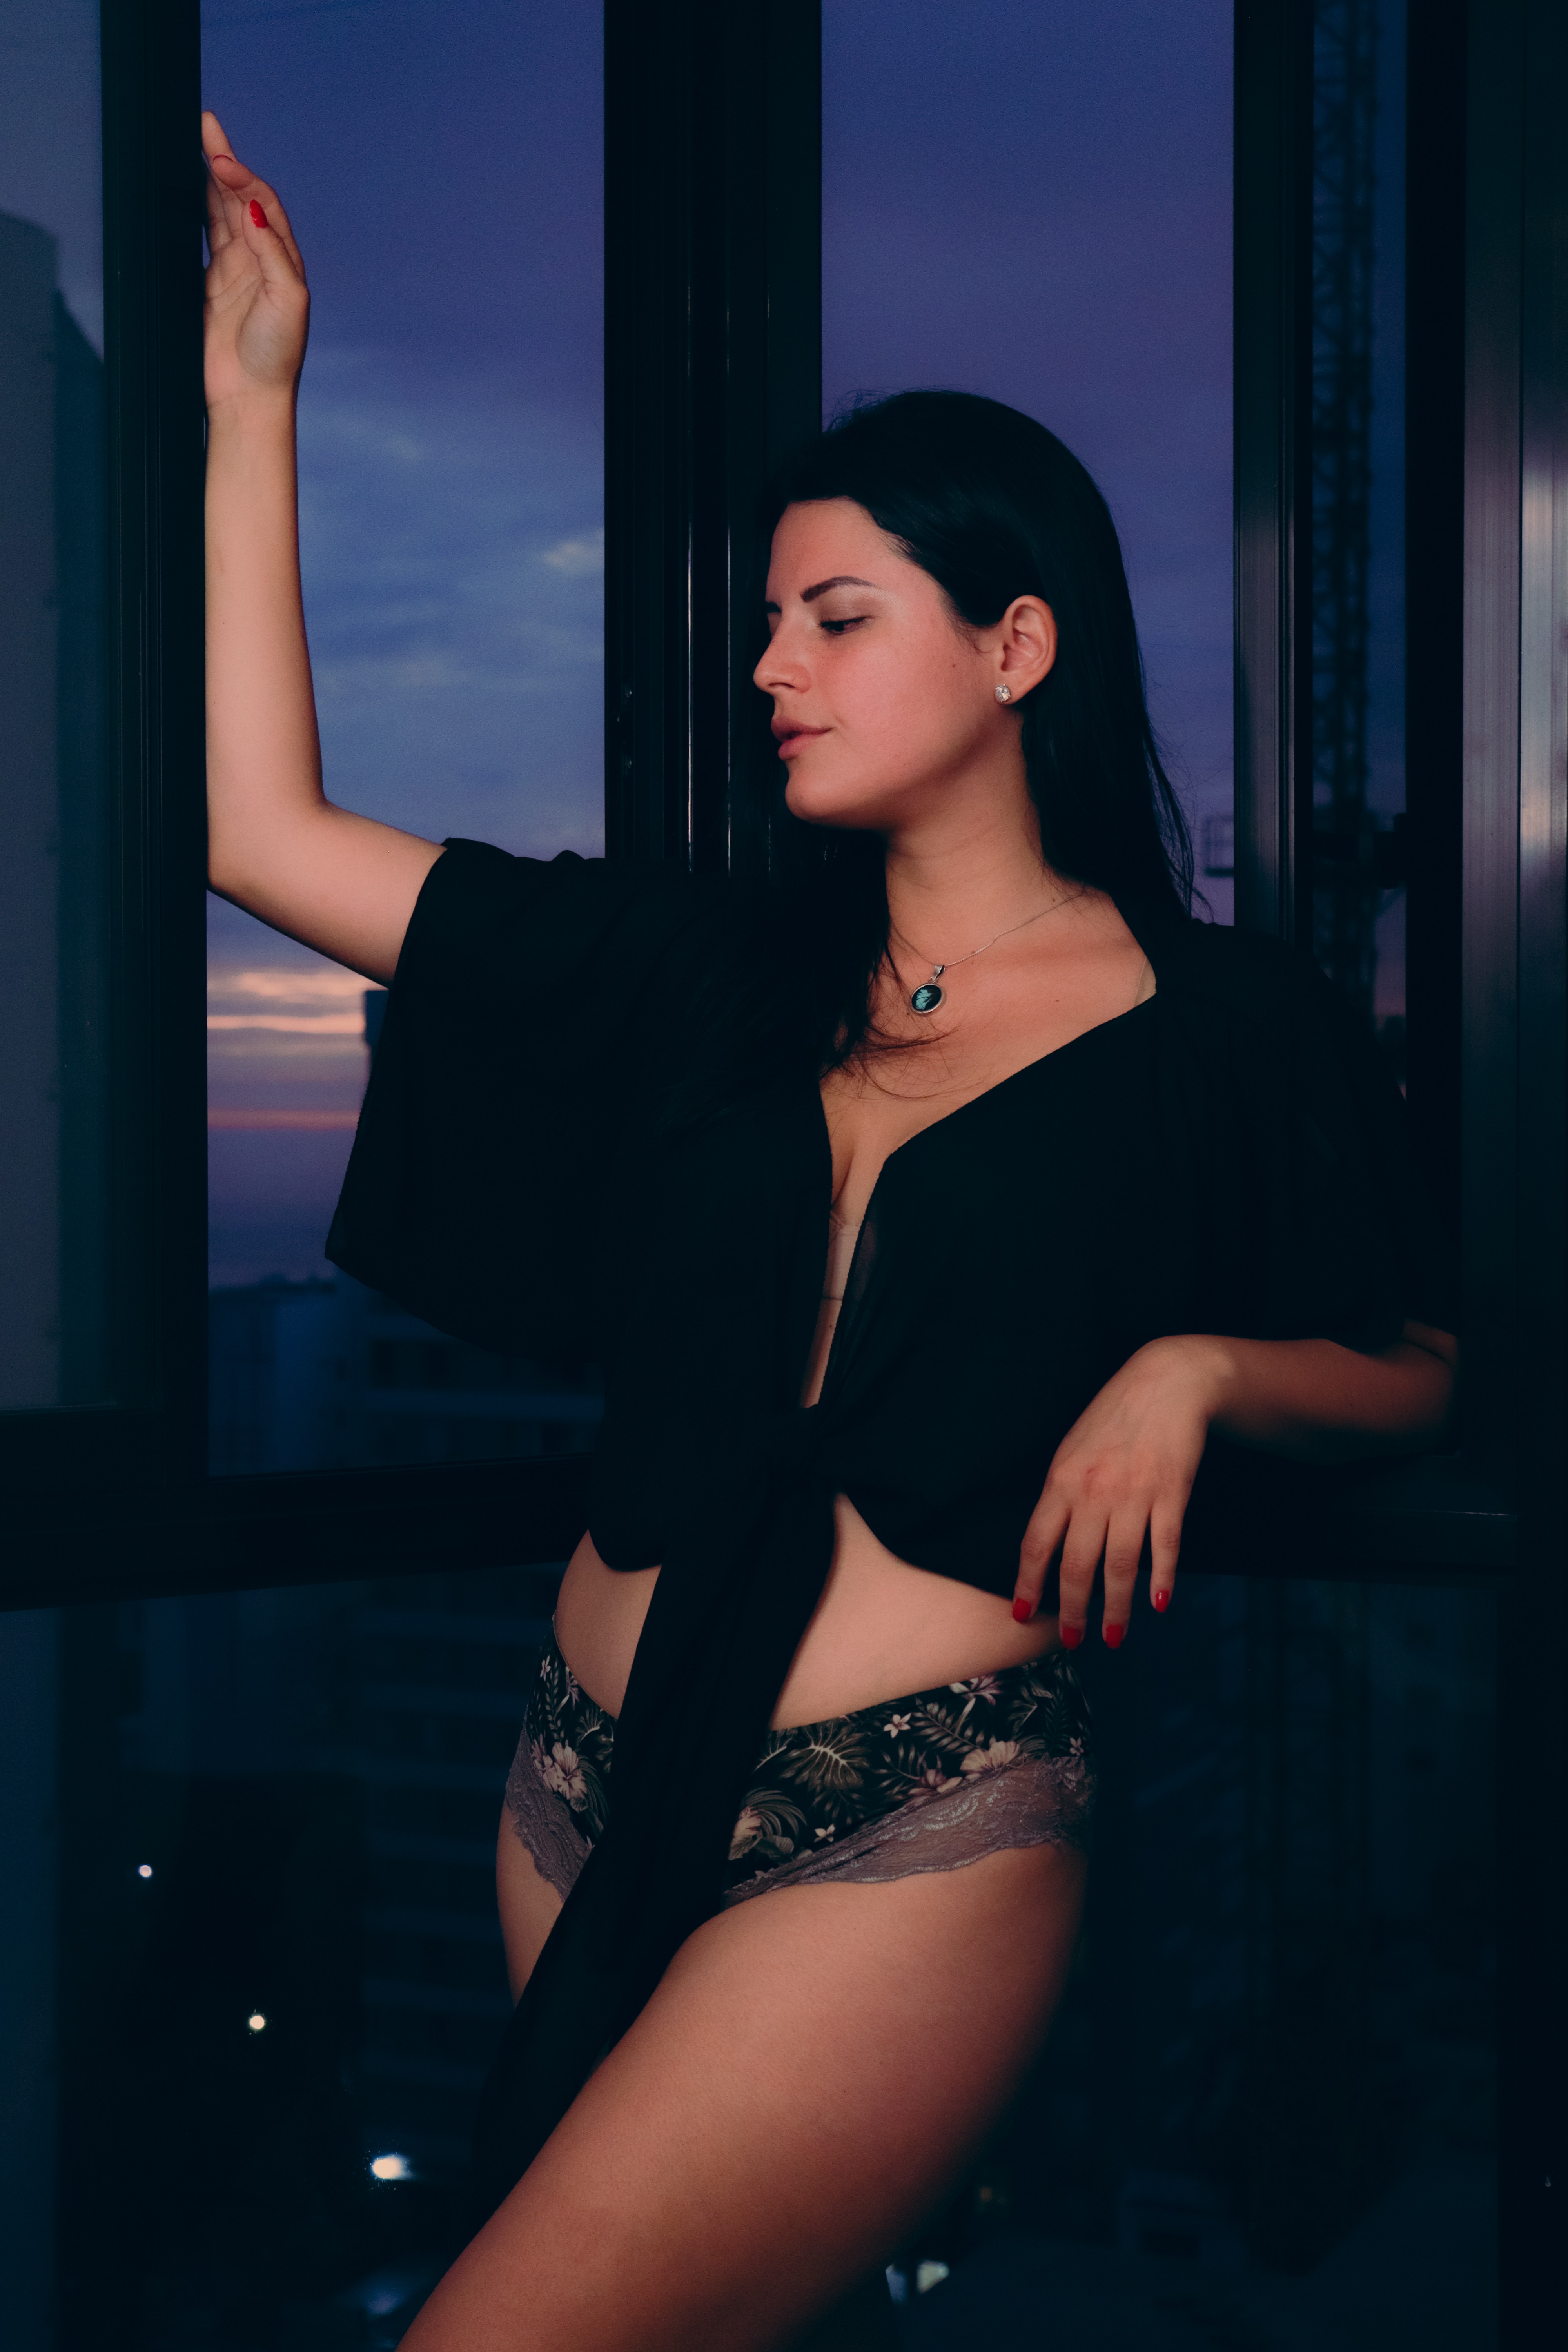
woman, lip, shoulder, flash photography, waist, standing, thigh, knee, swimwear, lingerie, fetish model, sportswear, chest, abdomen, undergarment, electric blue, trunk, art model, human leg, fashion design, navel, fashion model, underpants, darkness, brown hair, magenta, brassiere, sitting, stocking, flesh, bikini, jewellery, portrait photography, agent provocateur, performing arts, tights, photo shoot